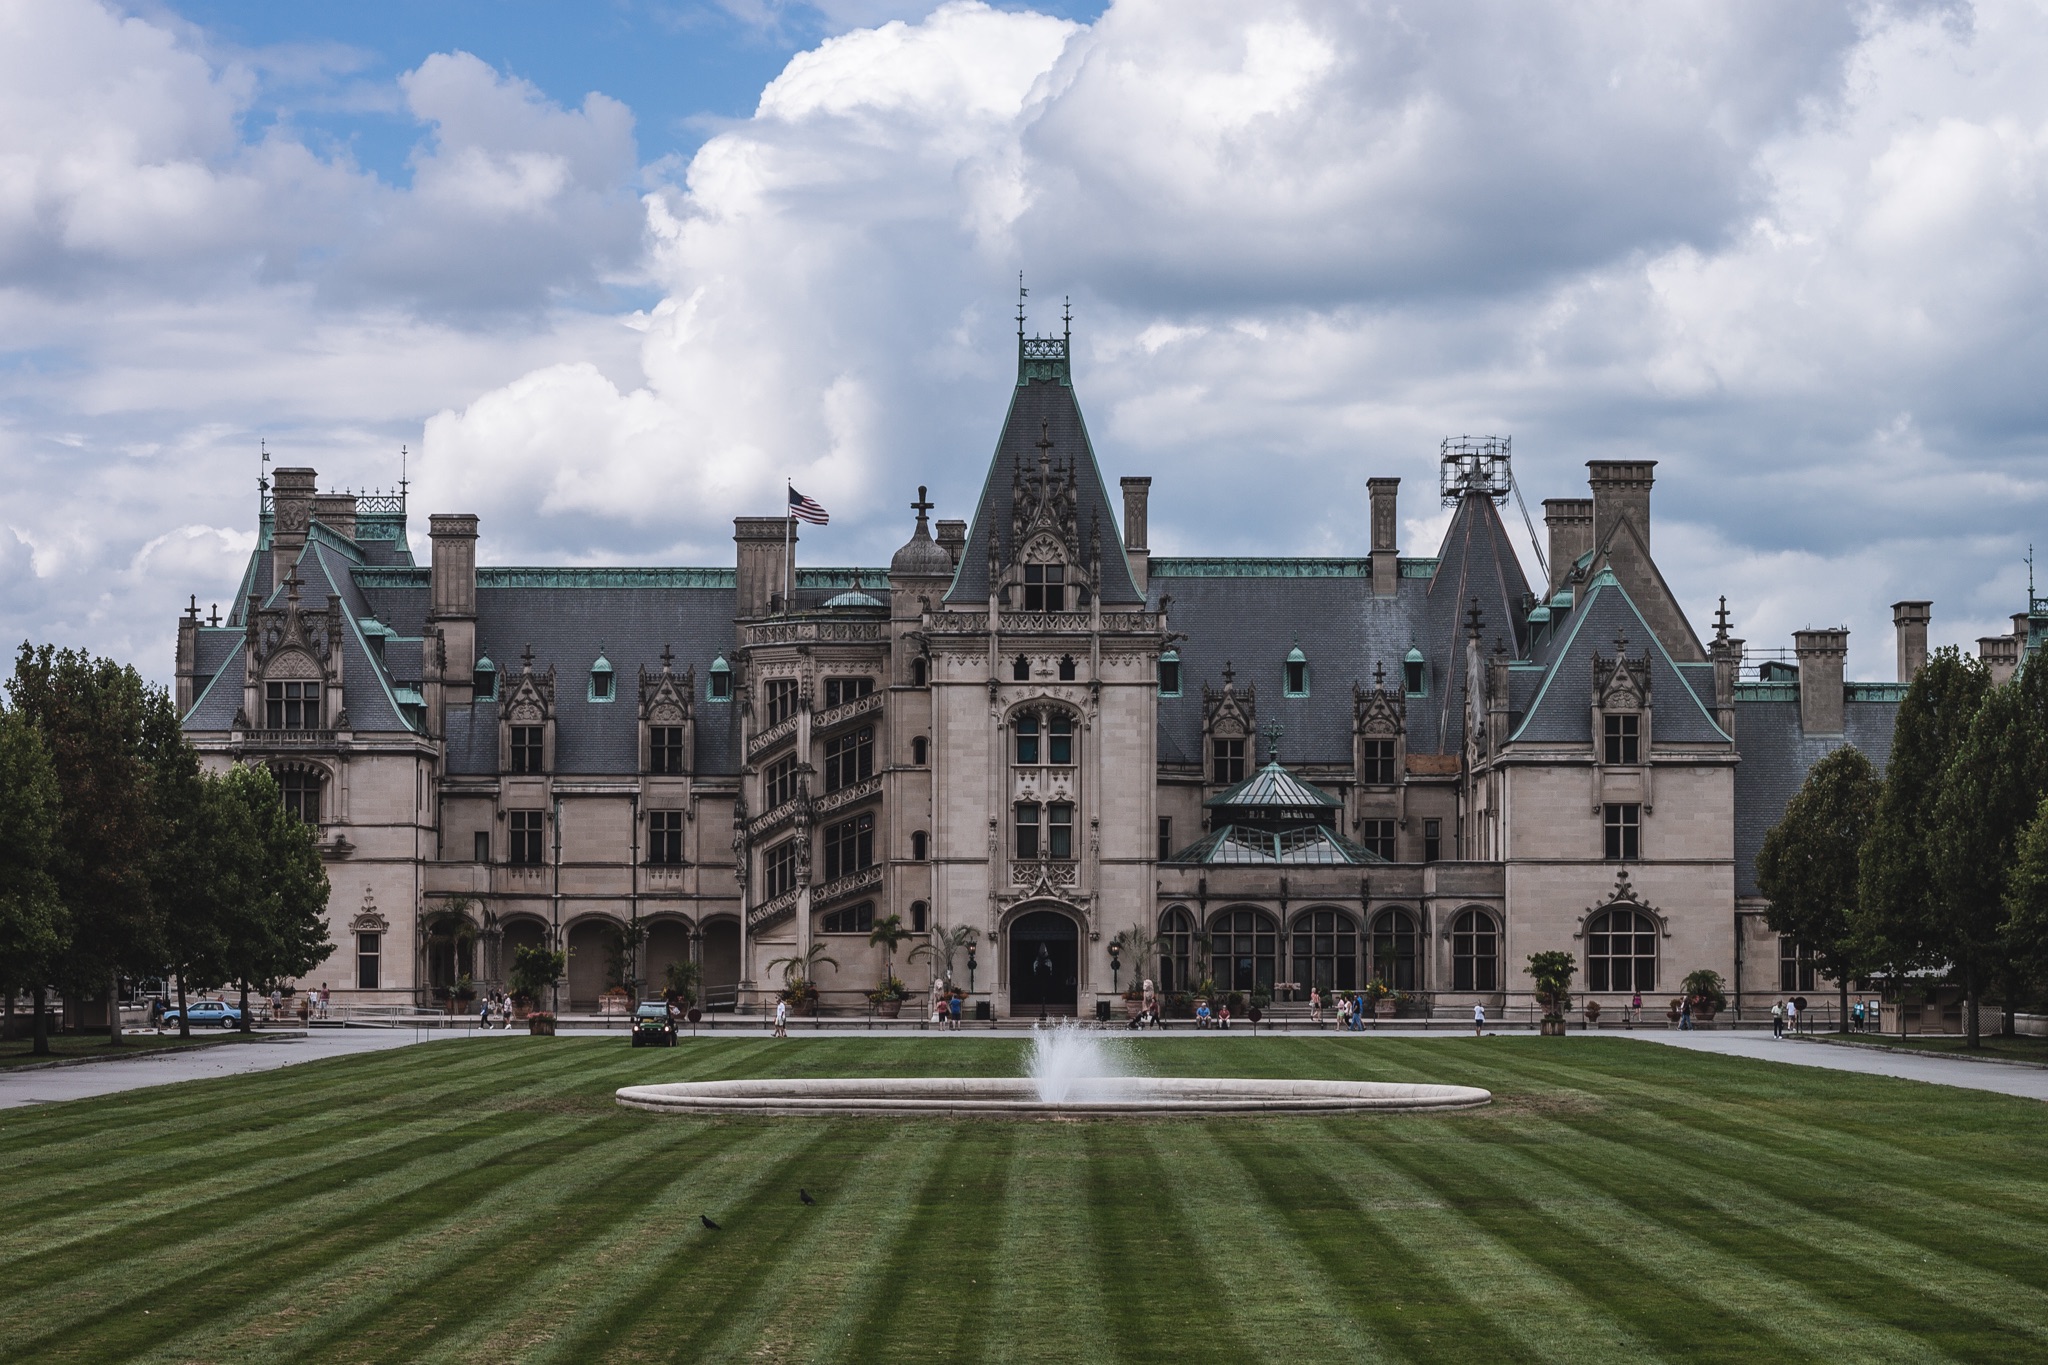
building, chateau, palace, city, park, landmark, cathedral, town square, estate, stately home